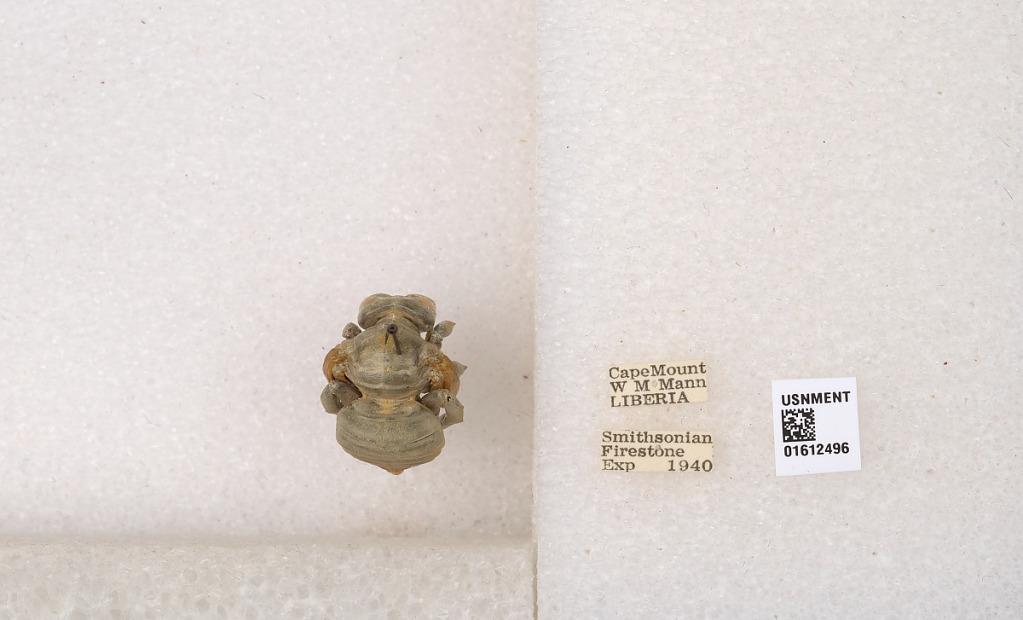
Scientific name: Xylocopa
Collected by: W. Mann
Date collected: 1940-1-1
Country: Liberia
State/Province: Grand Cape Mount
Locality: Cape Mount